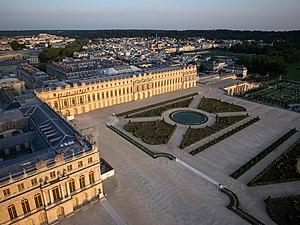
Vue aérienne du domaine de Versailles en France
La Manufacture d'armes de Versailles est une fabrique française d'armement - en particulier d'armes à feu - établie à Versailles en août 1793 et qui cessa ses activités en août 1818. Le célèbre armurier Nicolas-Noël Boutet en sera nommé « directeur-artiste » par décret du 23 août 1792, dans le cadre d'une réorganisation de la production nationale d'armement décidée par l'Assemblée Législative le 19, et en conservera l'administration sous le Directoire. Sous le Consulat et à l'époque impériale, « la manufacture impériale de Versailles, qui produisait à l'origine des armes de guerre, se spécialisa dans la production d'armes de luxe, destinées surtout à la récompense d'officiers distingués » et en particulier d'armes d'honneur et de sabres d'apparat, la manufacture employant plus de 400 ouvriers.
Le château de Versailles est un château et un monument historique français qui se situe à Versailles, dans les Yvelines, en France. Il fut la résidence des rois de France Louis XIV, Louis XV et Louis XVI. Le roi et la cour y résidèrent de façon permanente du 6 mai 1682 au 6 octobre 1789, à l'exception des années de la Régence de 1715 à 1723.